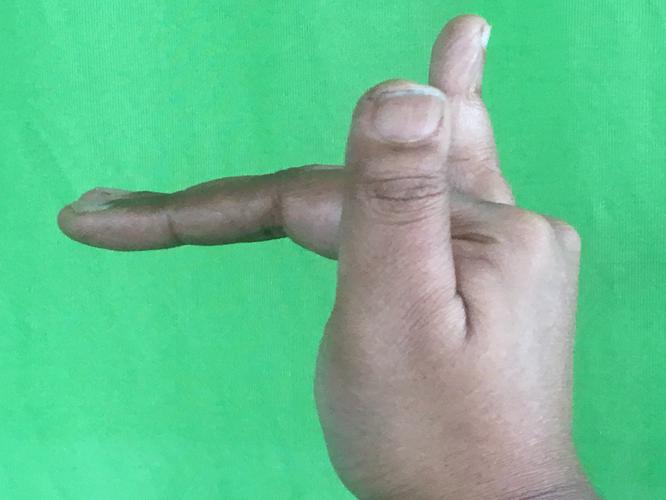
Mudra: Mrigasirsha
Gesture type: single_hand